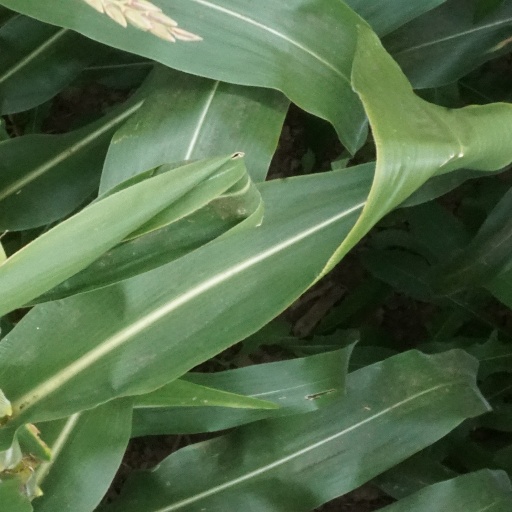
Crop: maize; corn